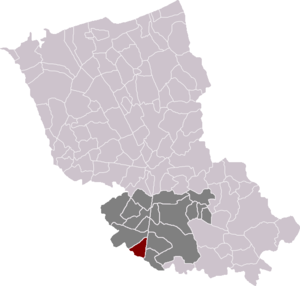
Boëseghem est une commune française située dans le département du Nord, en région Hauts-de-France.